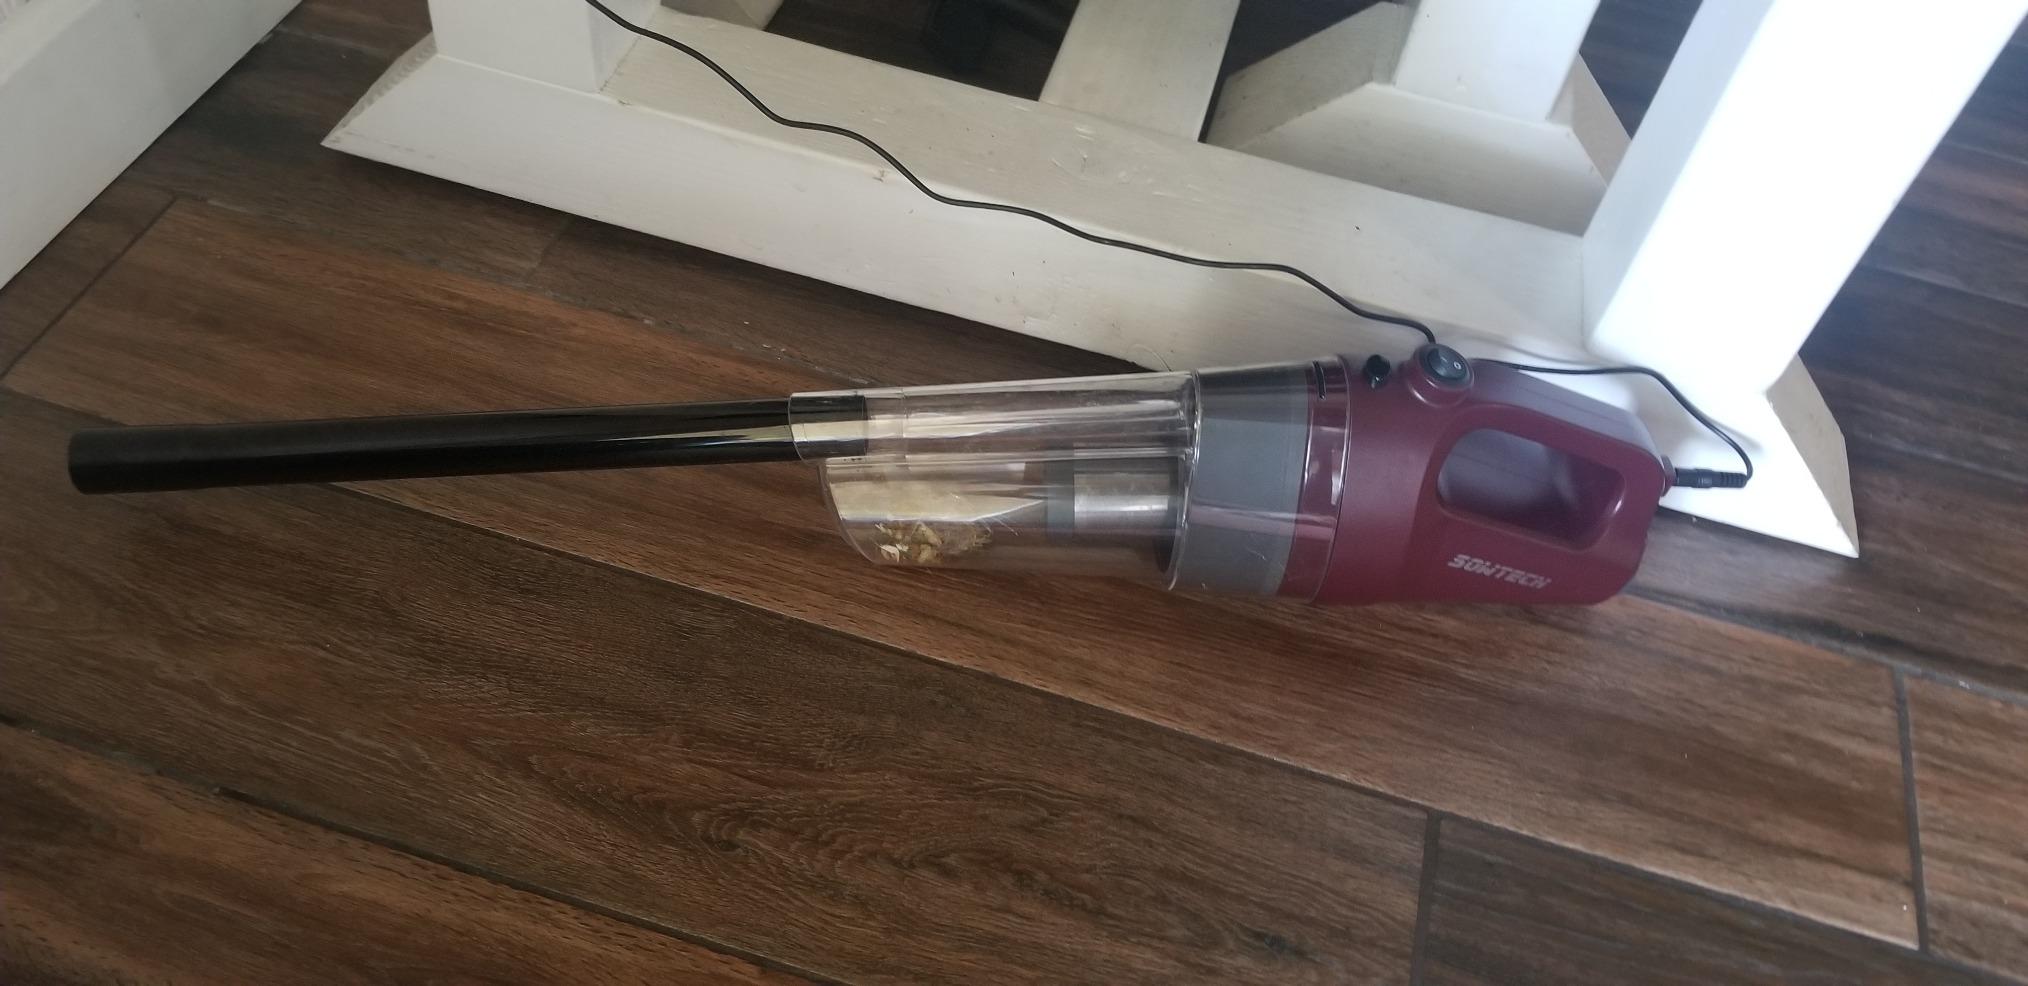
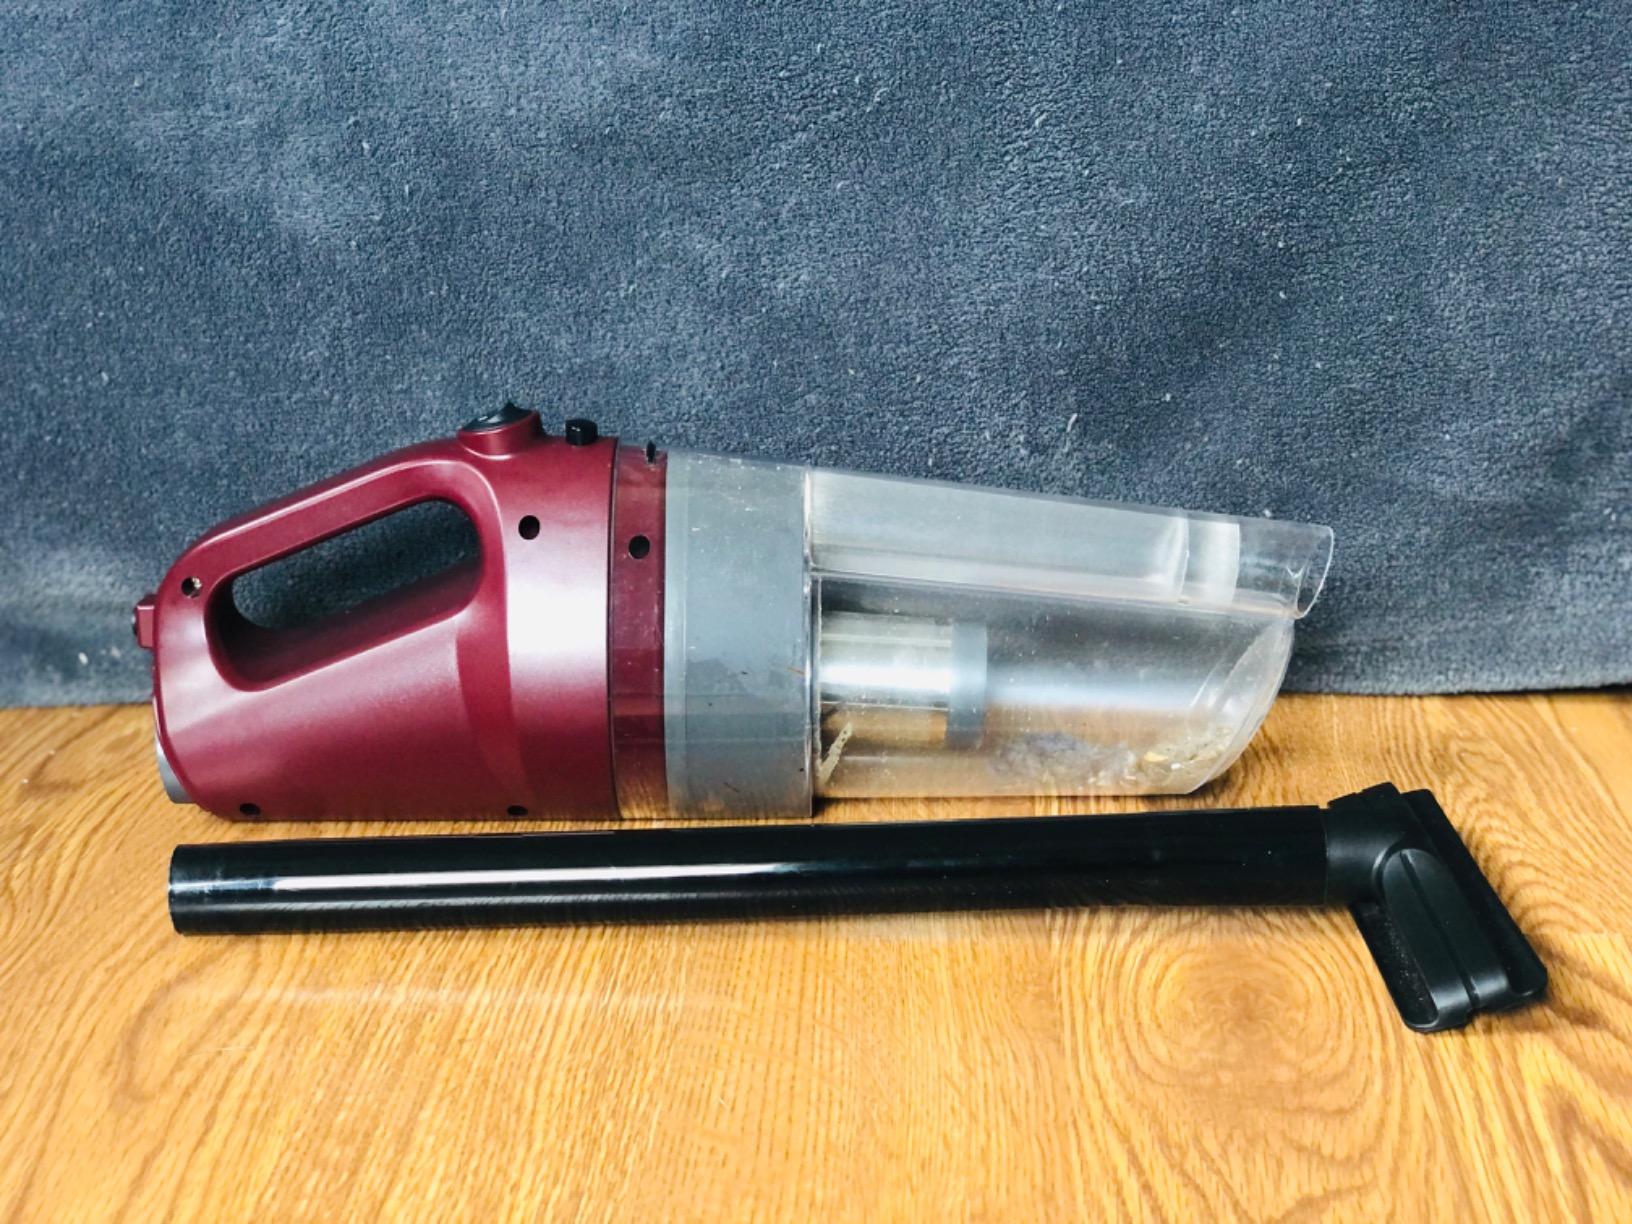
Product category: items_vacuum
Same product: yes